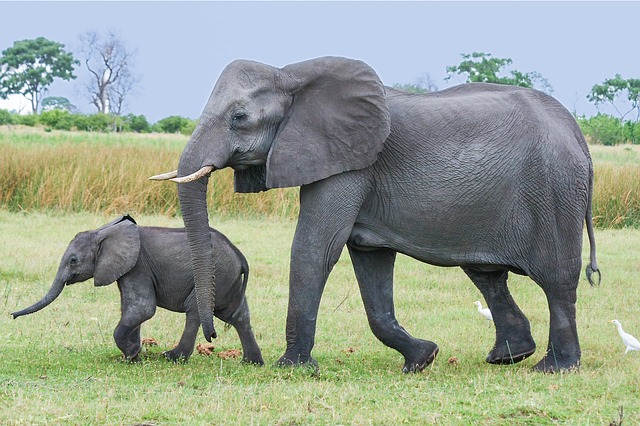
Label: elephant